Basque Americans

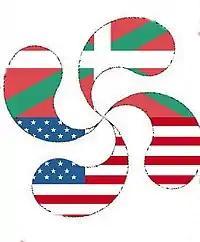
Basque-American lauburu

Referring to the historical ties that existed between the Basque Country and the United States, some authors stress the admiration felt by John Adams, second president of the U.S., for the Basques' historical form of government. Adams, who on his tour of Europe visited Biscay, was impressed. He cited the Basques as an example in "A defense of the Constitution of the United States", as he wrote in 1786: